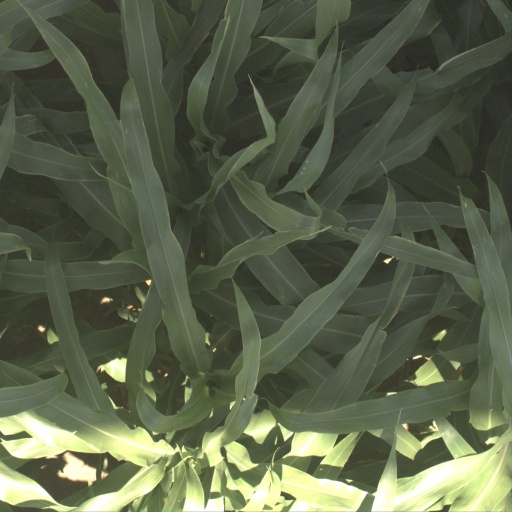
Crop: sorghum